Kashubian literature

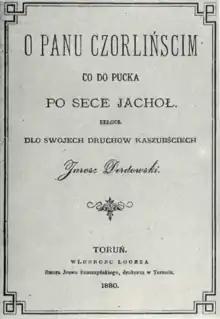
J.H. Derdowski, "O Panu Czorlińścim co do Pucka po sece jachoł", Toruń 1880

Aleksander Majkowski (1876–1938) used the dialect of Koscierzyna-Lipusz, the district from which he came. His greatest achievement was the creation in 1908 of "Gryf", the Kashubian periodical. He also wrote the only pre-war Kashubian novel in 1938.